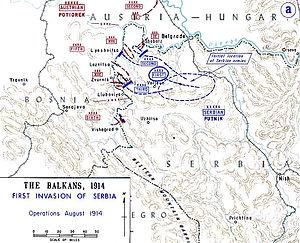
La 2ᵉ armée austro-hongroise est une grande unité de l'armée austro-hongroise pendant la Première Guerre mondiale. Destinée initialement au front serbe, elle doit être redéployée sur le front de l'Est, successivement en Galicie, Pologne russe et Ukraine. Pendant toute son existence, elle est commandée par le General der Kavallerie Eduard von Böhm-Ermolli. Elle est dissoute en avril 1918.
Karl Tersztyánszky von Nádas ou Tersztyánszky Károly, né le 28 octobre 1854 à Skalica, mort le 7 mars 1921 à Vienne, est un militaire austro-hongrois qui a combattu pendant la Première Guerre mondiale, principalement sur le front de l'Est.
La bataille du Cer est une bataille de la Première Guerre mondiale qui s'est déroulée du 16 au 20 août 1914 en Serbie, opposant les forces serbes à celles de l'Empire d'Autriche-Hongrie. La bataille du Cer doit son nom au mont Cer, sur lequel elle a été menée. C'est aussi la première victoire des Alliés. De nombreux historiens la mentionnent sous le nom de bataille du Jadar. En effet, les principaux combats ont eu lieu près de la rivière du Jadar. Alors que l'état-major serbe s'attendait à une offensive sur Belgrade qui se trouvait à la portée des canons de l'armée austro-hongroise, les Autrichiens attaquèrent à l’ouest du Royaume de Serbie en traversant la Drina, une rivière jugée difficile à franchir. L’attaque fut menée par Oskar Potiorek, à la tête de 200 000 hommes. Une avant-garde serbe réussit à ralentir cette armée, le temps que l'état-major serbe mette en place une contre-offensive. L'armée serbe était placée sous les ordres de Stepa Stepanović et de Pavle Jurišić Šturm, à la tête de 180 000 hommes.